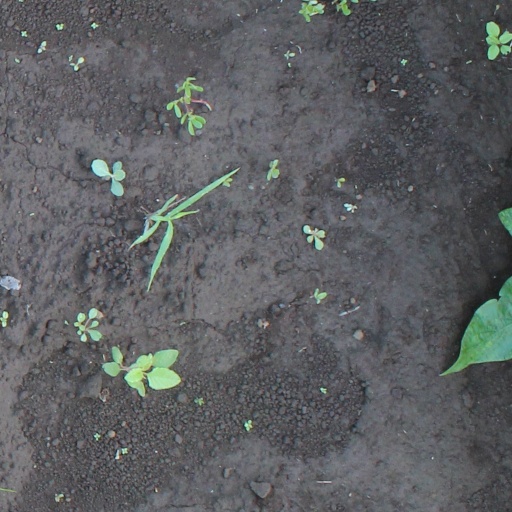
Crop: soybean